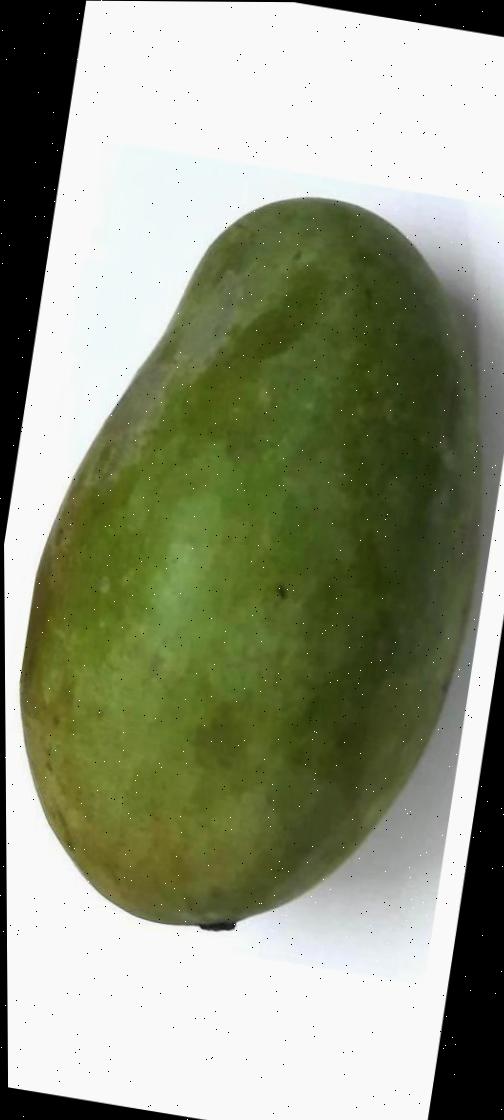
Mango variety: Amrapali